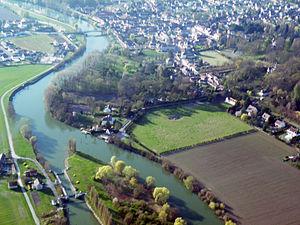
Photo aérienne, vue de l'église, de la mairie et de l'Aisne ainsi que d'une partie de la ville.
Choisy-au-Bac est une commune française située dans le département de l'Oise en région Hauts-de-France.